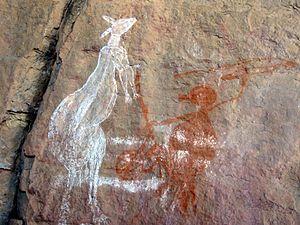
Donald Finlay Fergusson Thomson fut un ornithologue et anthropologue australien, célèbre pour avoir établi avec les populations d'Indigènes Australiens des rapports de confiance mutuelle et d'amitié. Pendant plusieurs décennies, Donald Thomson vécut en contact étroit avec les aborigènes australiens et ses travaux contribuèrent puissamment à augmenter en Australie la connaissance mutuelle, la compréhension et la tolérance entre les cultures européennes et indigènes. Son caractère entier, son goût pour le travail en solitaire et ses prises de position en avance sur son temps dans les domaines scientifiques et politiques empêchèrent Donald Thomson de bénéficier de son vivant de la reconnaissance publique qu'il méritait. Si « son approche ne fut pas toujours acceptée par une partie de l’establishment de l'anthropologie, son action est de nos jours reconnue tant par les indigènes australiens que par les autres Australiens ». En effet, les aborigènes australiens ont créé la notion de « Thomson Time » : le temps où ils trouvèrent de l'aide et commencèrent à lutter pour leurs droits, et où ils vivaient plus près de la nature que de nos jours.
Les aborigènes d’Australie sont les premiers humains connus à avoir peuplé la partie continentale de l'Australie. Ils constituent, avec les indigènes du détroit de Torrès, la population autochtone de cet État d'Océanie. Le mot commun aborigène désigne plus généralement celui dont les ancêtres sont les premiers habitants connus de sa terre natale.
Les arts visuels en Australie ont une longue histoire qui commence il y a sans doute plus de 30 000 ans, avec les peintures sur paroi et les peintures sur bois aborigènes. Les arts visuels australiens incluent l'art indigène australien, l'art colonial, les paysages, les œuvres d'atelier, l'art moderne et contemporain. L'Australie a produit beaucoup d'artistes importants, tant dans la tradition occidentale que dans la tradition indigène. Le caractère sacré de la terre est d’ailleurs un thème commun à ces deux traditions artistiques.